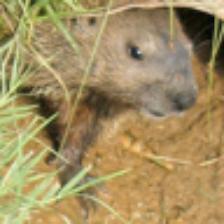
Label: NonHuman